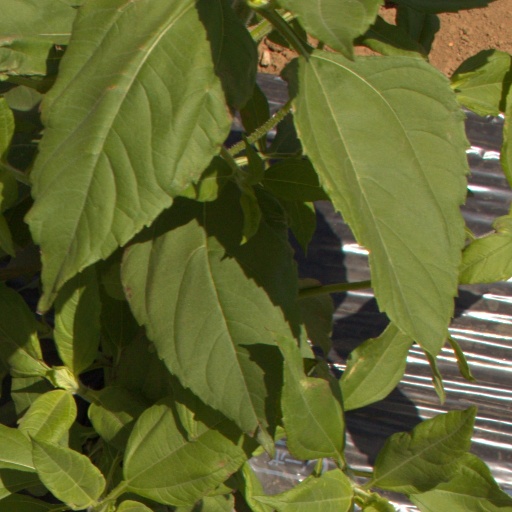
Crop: Jerusalem artichoke